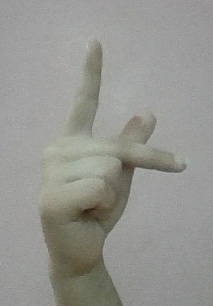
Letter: dha